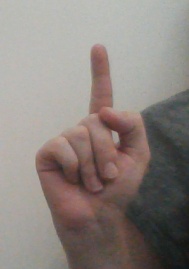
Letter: bb